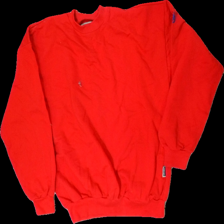
View: front
Type: Sweater
Category: Men
Brand: Not in the list
Brand text on label: James Harvest
Colors: Red, Blue
Pattern: Logo print
Cut: Regular, C-collar
Size: M
Price range: 50-100
Recommended usage: Reuse
Comment: vintage